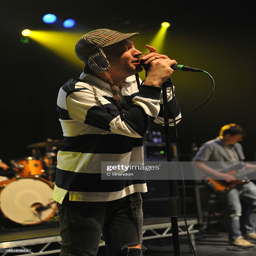
musical artist performs on stage .